Goan cuisine

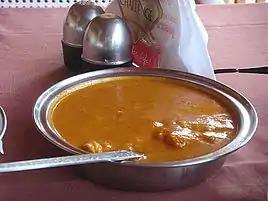
Goan prawn curry, a popular dish throughout the state.

The cuisine of Goan people is mostly seafood-based; the staple foods are rice and fish. Kingfish ("Visvonn" विस्वण or "Isvonn" इस्वण) is one of the most commonly eaten varieties of fish. Other fish varieties include pomfret, shark, tuna, sardines, and mackerel. Among the shellfish are crabs, prawns, tiger prawns, lobster, squid, and mussels. The cuisine of Goan Catholics is heavily influenced by Portuguese cuisine. The use of vinegar, for example, is very prominent, specifically toddy vinegar, which is made from coconut sap that is retrieved from stems, and is then left to ferment for four to six months.